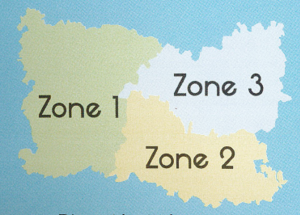
Cartes des zones du département
Le département de l'Oise possède un réseau interurbain, qui n'a pas de nom officiel à l'heure actuelle.